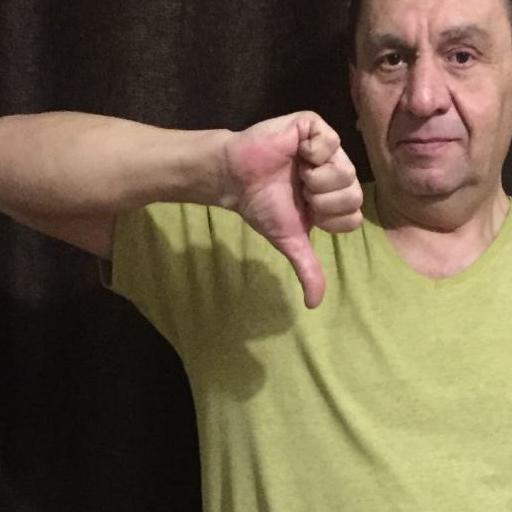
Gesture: dislike